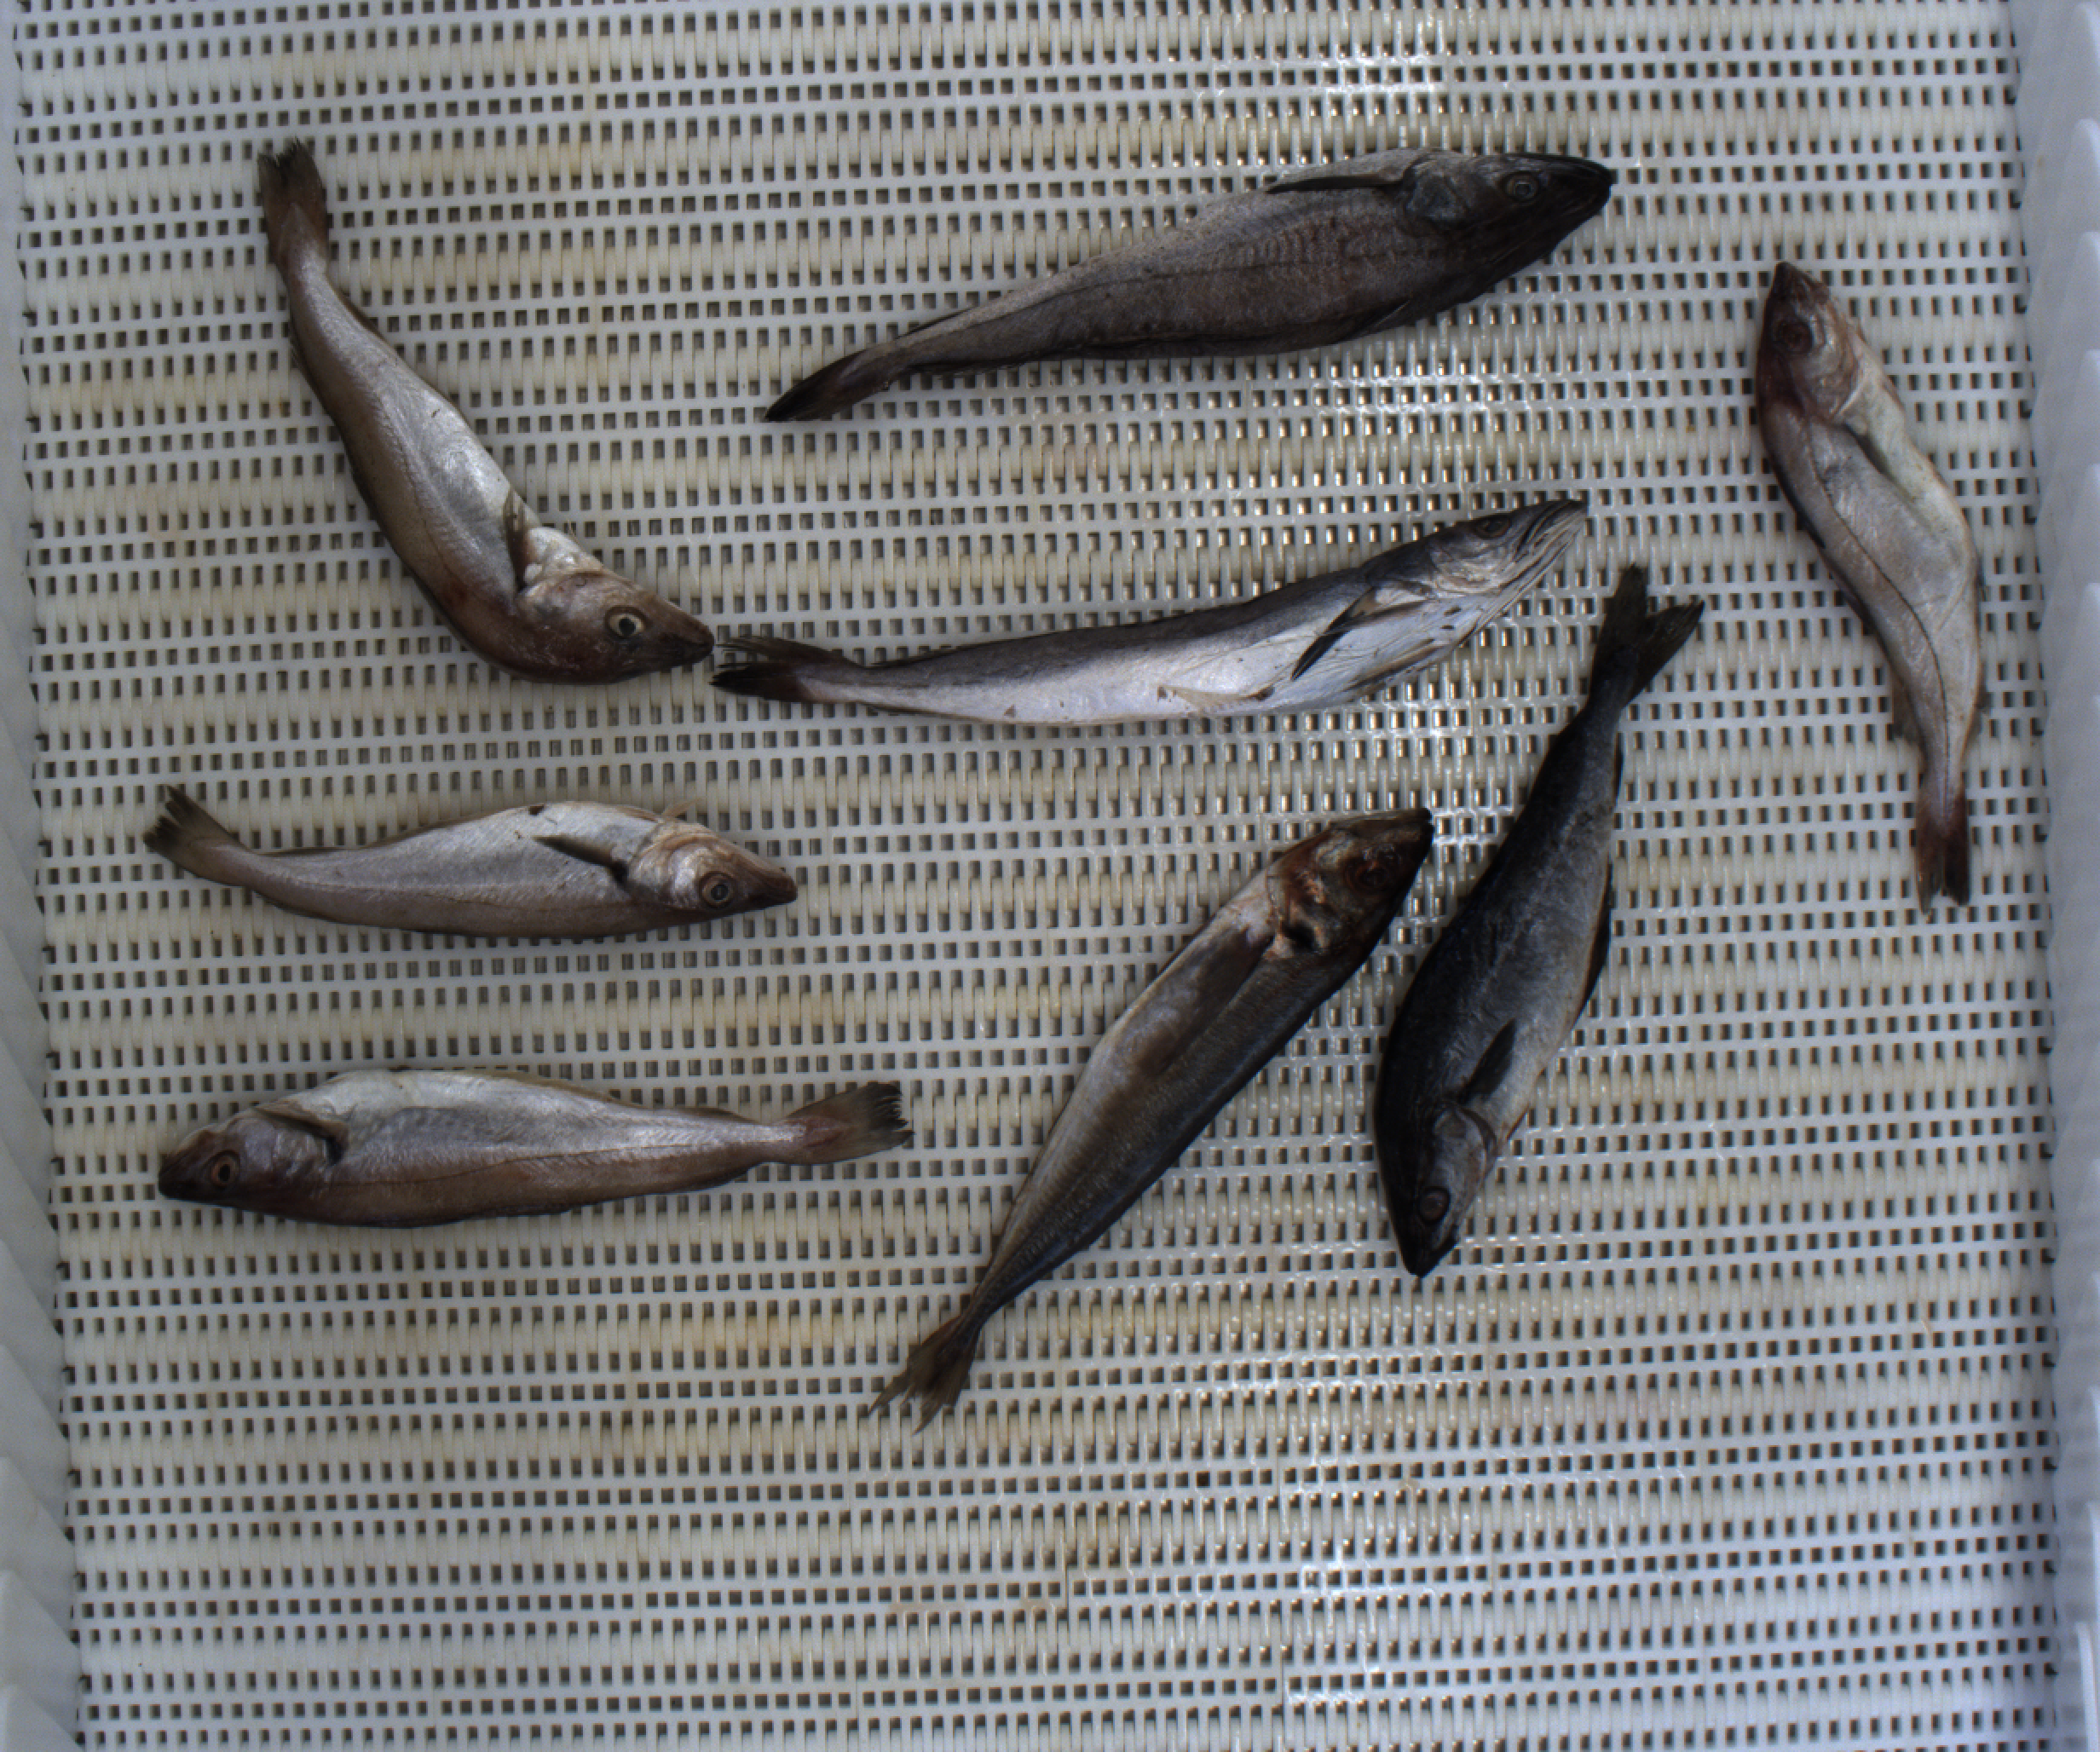
Total fish: 8
Cod: 0
Haddock: 1
Whiting: 3
Hake: 2
Horse mackerel: 1
Saithe: 1
Other: 0